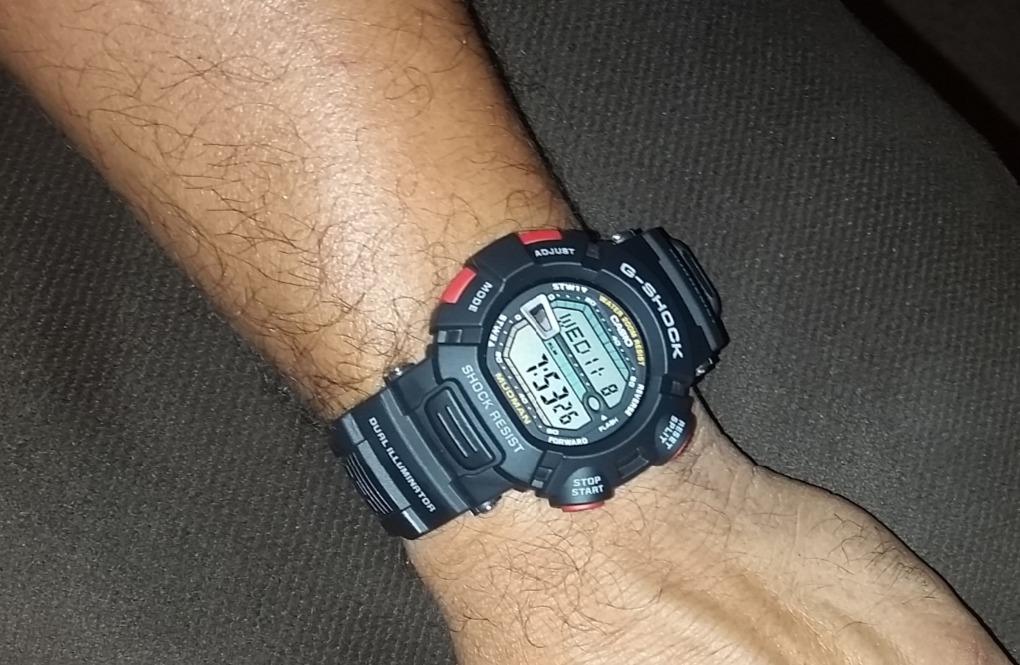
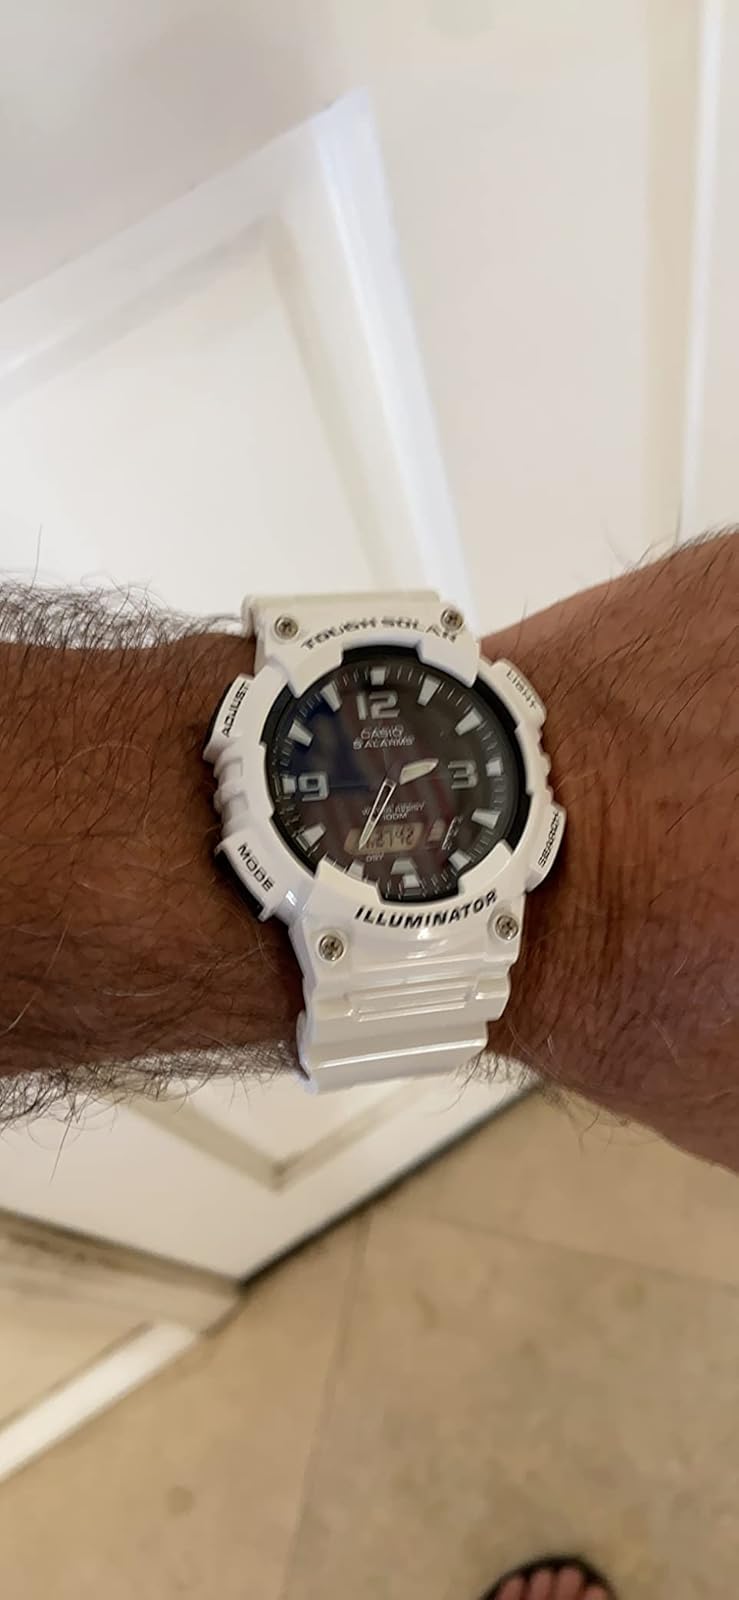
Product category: accessories_watch
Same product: no